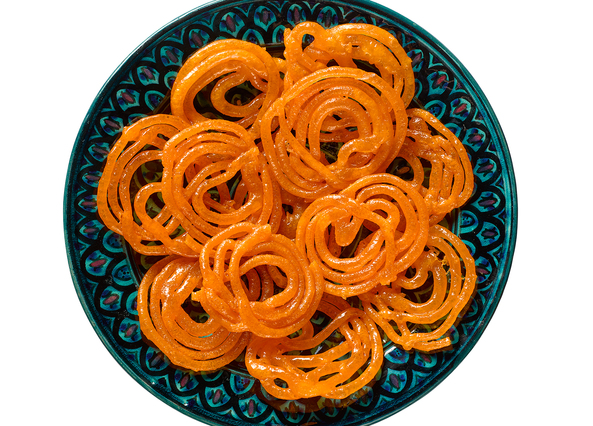
Dish: jalebi